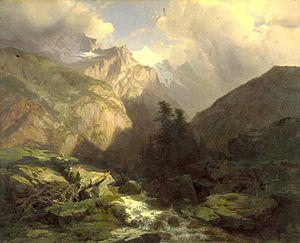
Alexandre Calame, né le 28 mai 1810 à Corsier-sur-Vevey, et mort le 17 mars 1864 à Menton, est un peintre et graveur suisse.